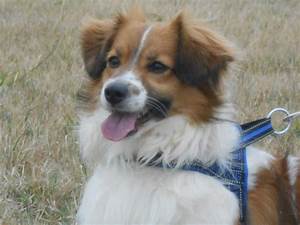
Label: dog